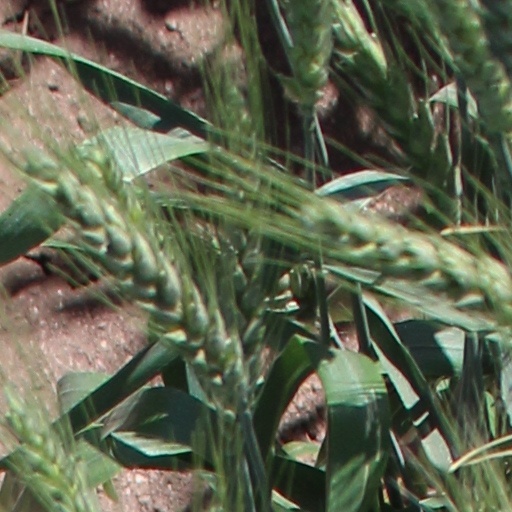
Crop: wheat